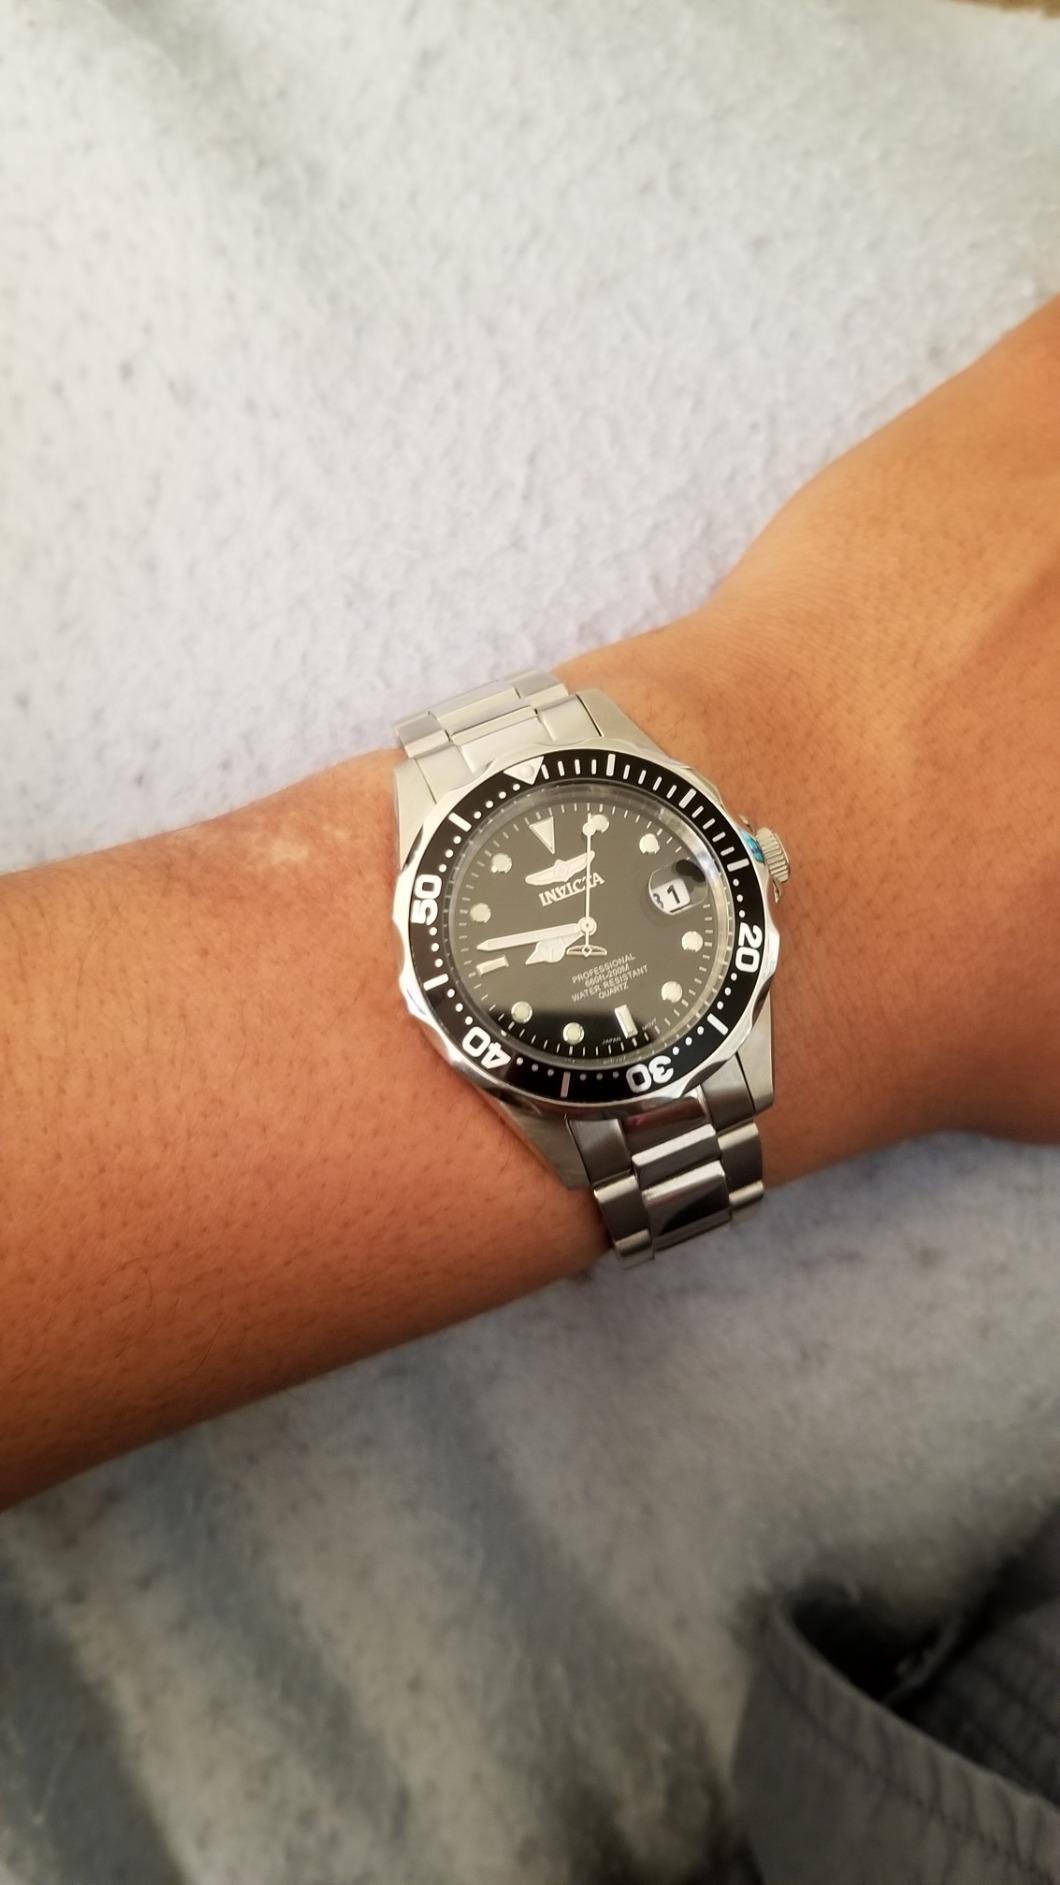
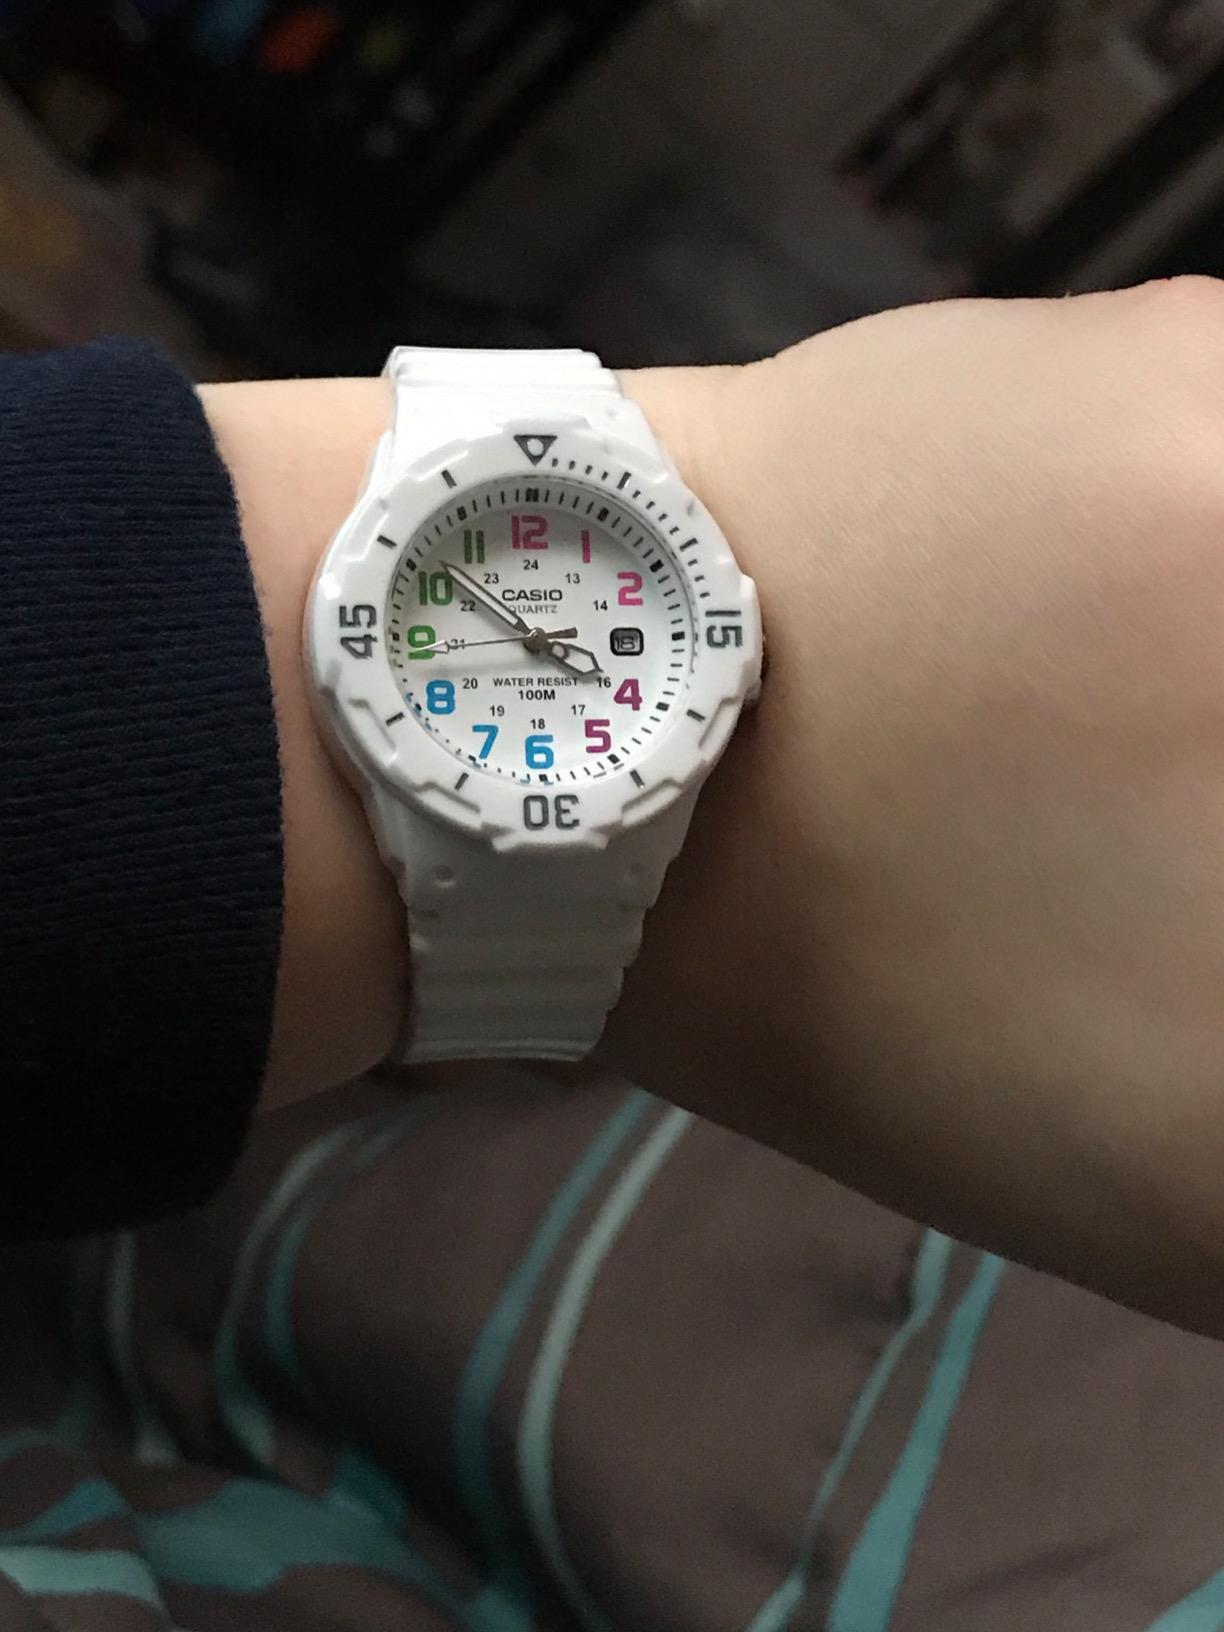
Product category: accessories_watch
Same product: no